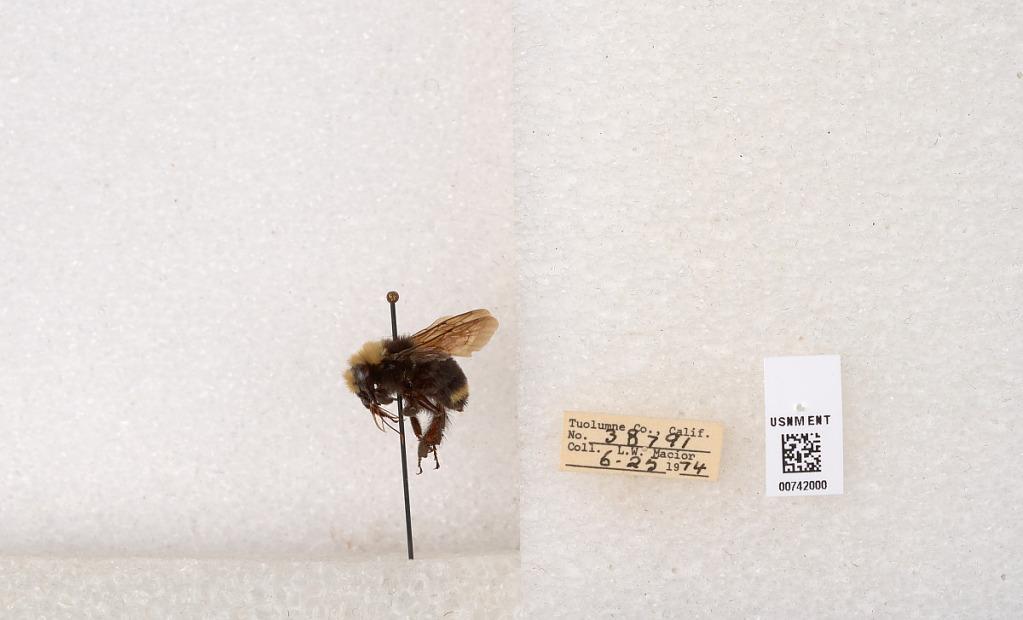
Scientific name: Bombus (Pyrobombus) vosnesenskii Radoszkowski
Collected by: L. Macior
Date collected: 1974-6-25
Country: United States
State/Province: California
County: Tuolumne
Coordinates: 37.9712, -120.228